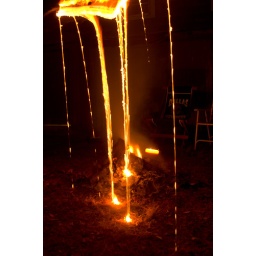
me and my friend Chris was screwing around w/ fire and a plastic cup and this is the result!